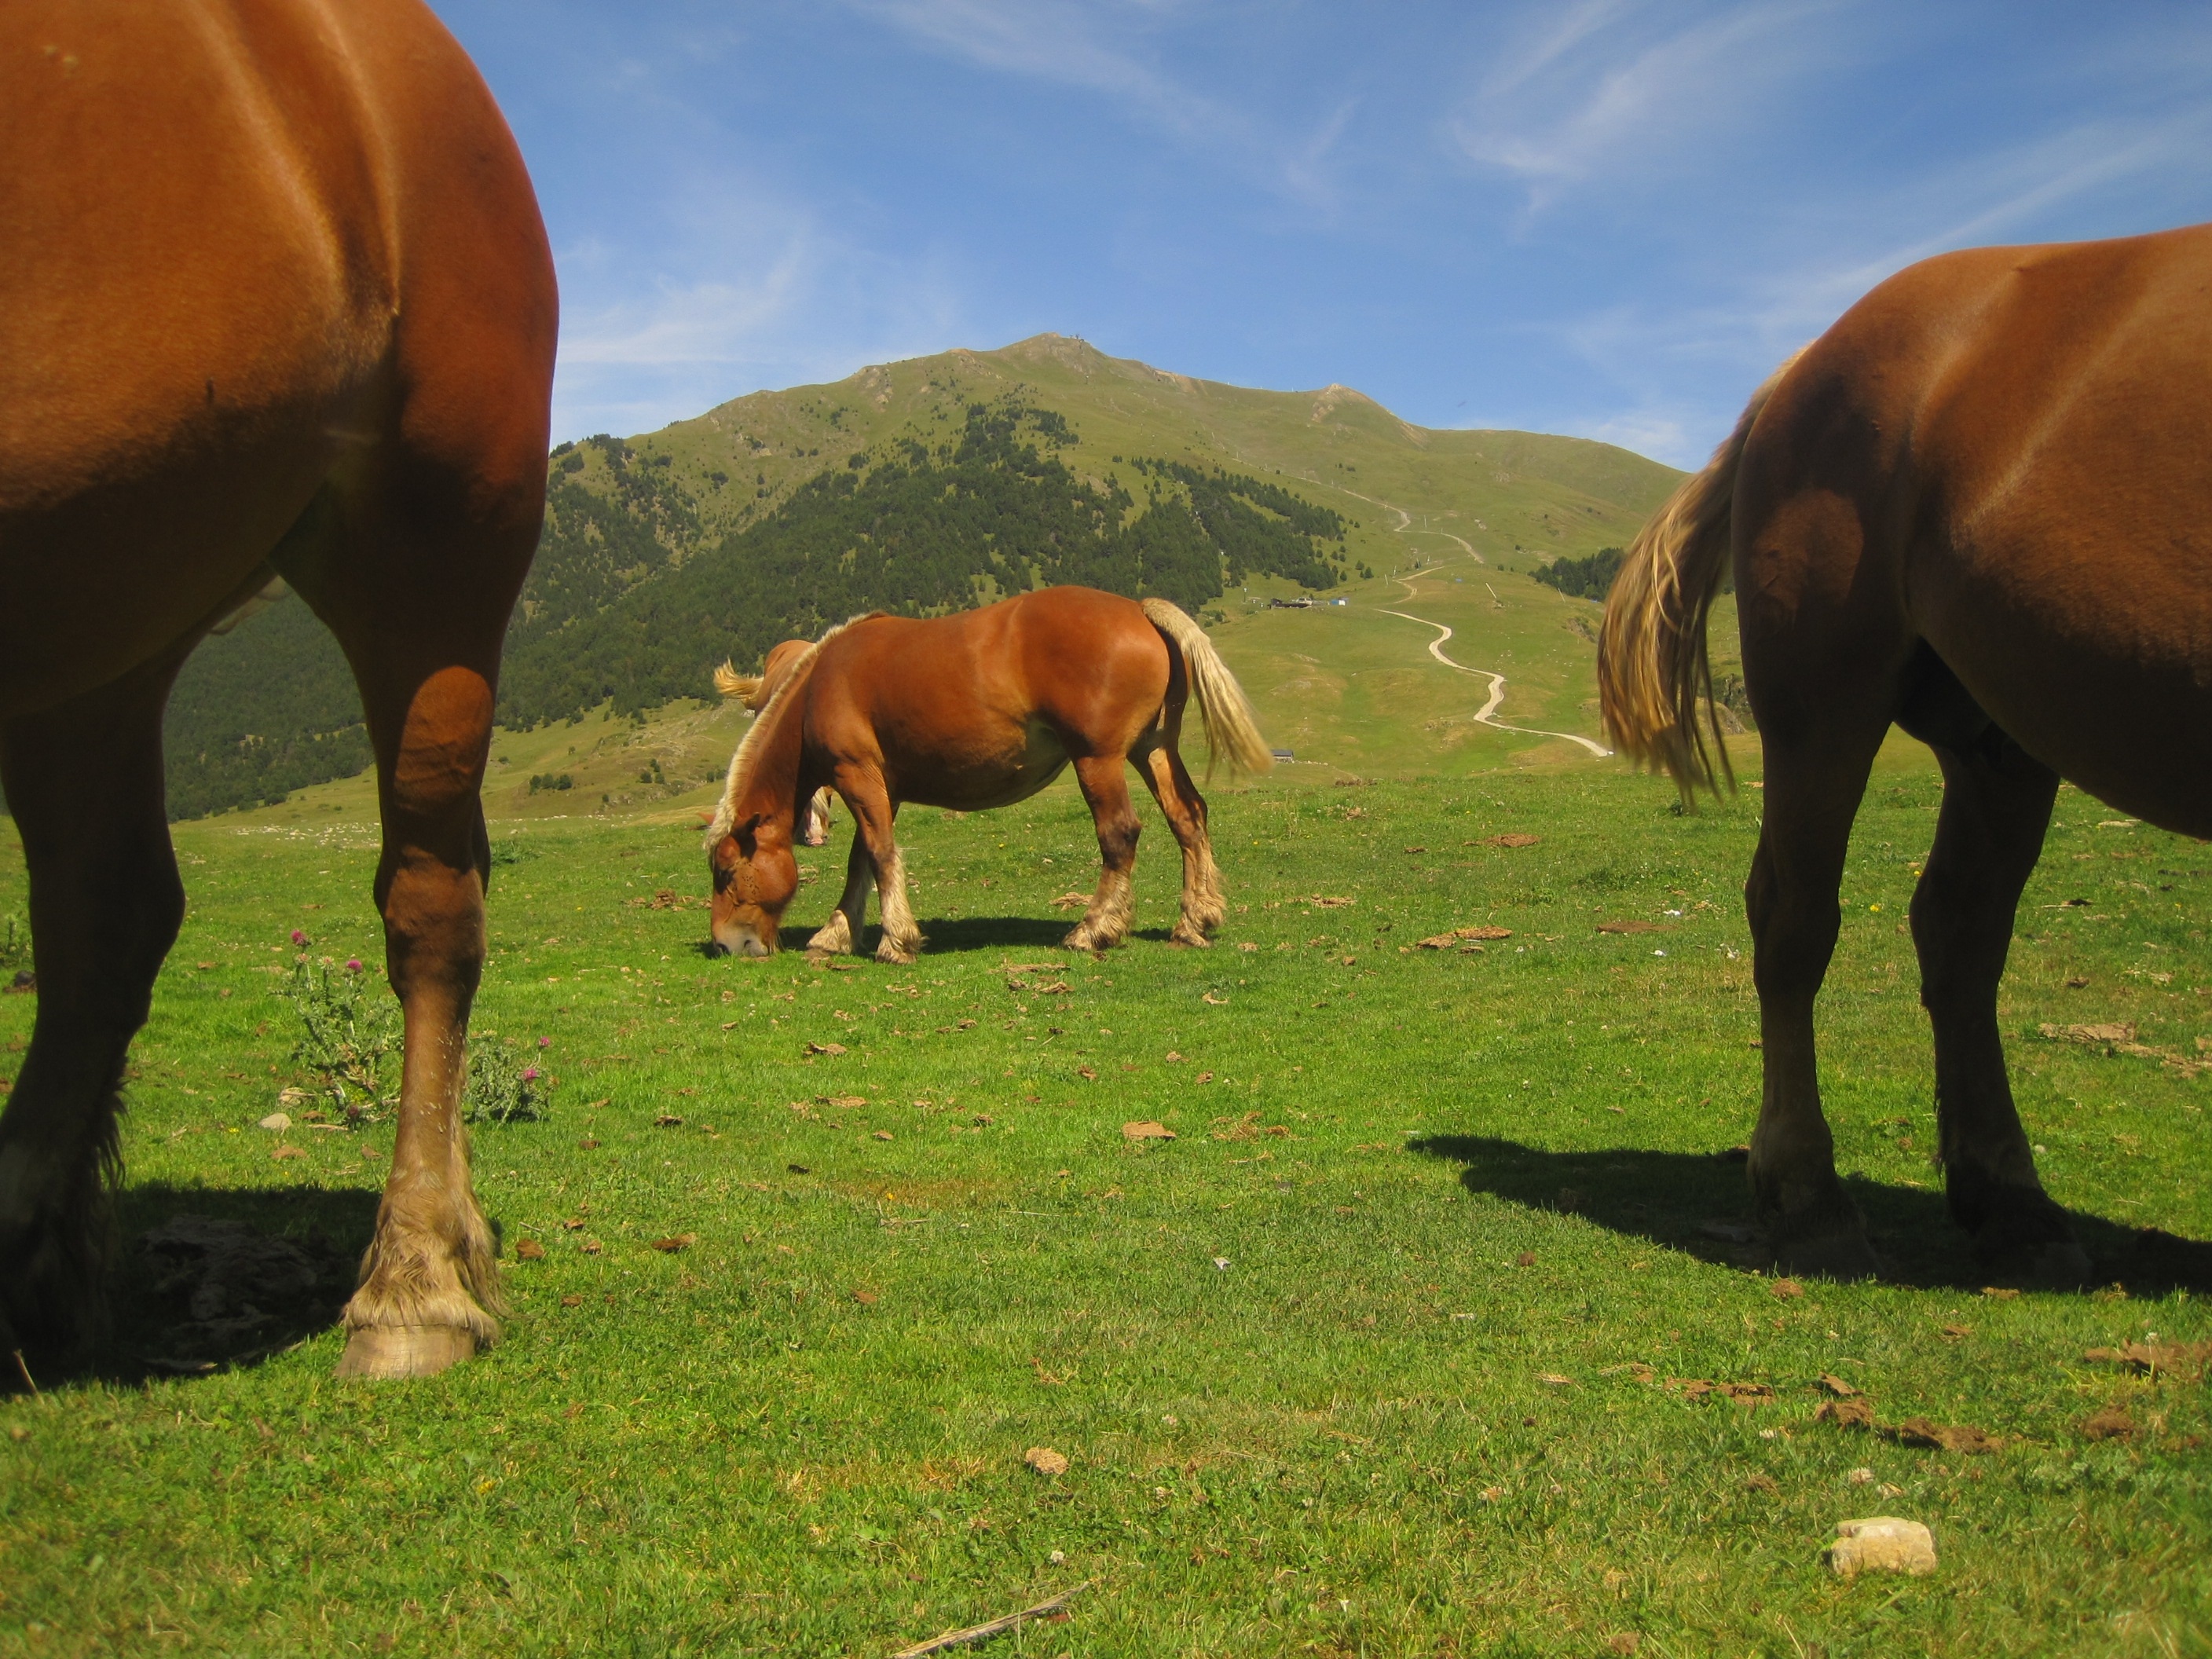
nature, grass, meadow, prairie, valley, wildlife, herd, pasture, grazing, horse, mammal, stallion, fauna, horses, grassland, mare, pastures, foal, ecosystem, horse like mammal, mustang horse